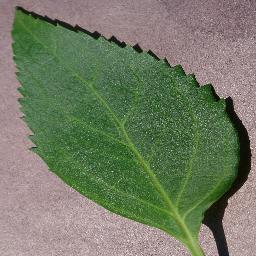
Label: Cherry___healthy